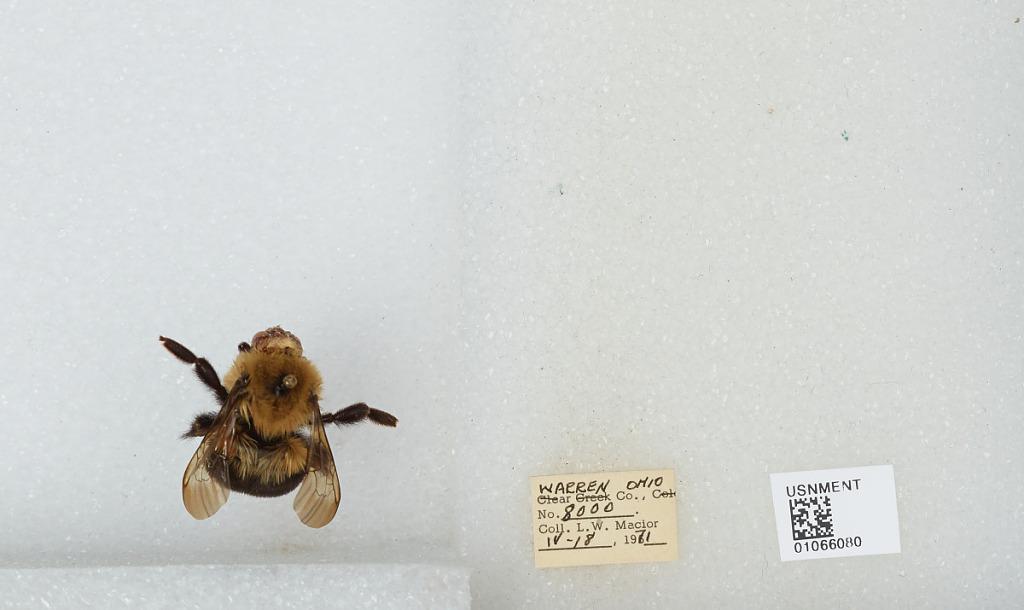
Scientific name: Bombus (Pyrobombus) bimaculatus Cresson
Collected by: L. Macior
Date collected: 1971-4-18
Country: United States
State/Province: Ohio
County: Warren
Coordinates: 39.4242, -84.1856